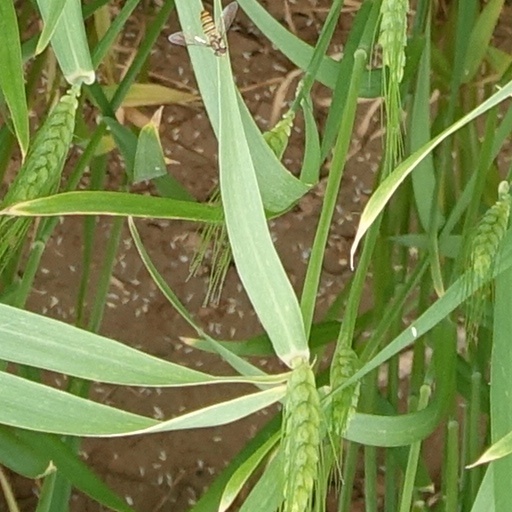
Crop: wheat